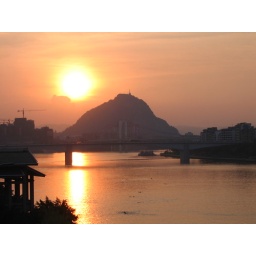
The river looks even more inviting in the dog days of August.